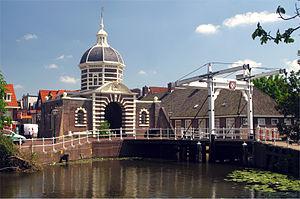
Leyde est une ville et commune néerlandaise située en province de Hollande-Méridionale, entre Amsterdam et La Haye, à une dizaine de kilomètres de la côte de la mer du Nord. Lors du recensement de 2016, elle compte 122 956 habitants, pour une agglomération d'environ 290 000 habitants.